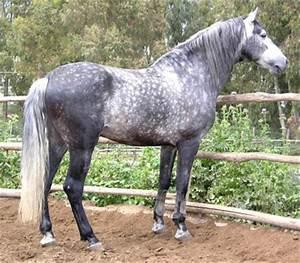
horse